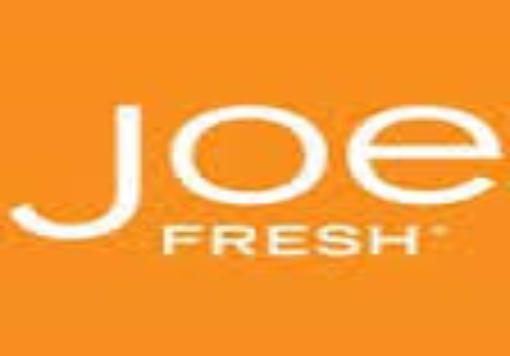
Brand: Joe Fresh
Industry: Clothes